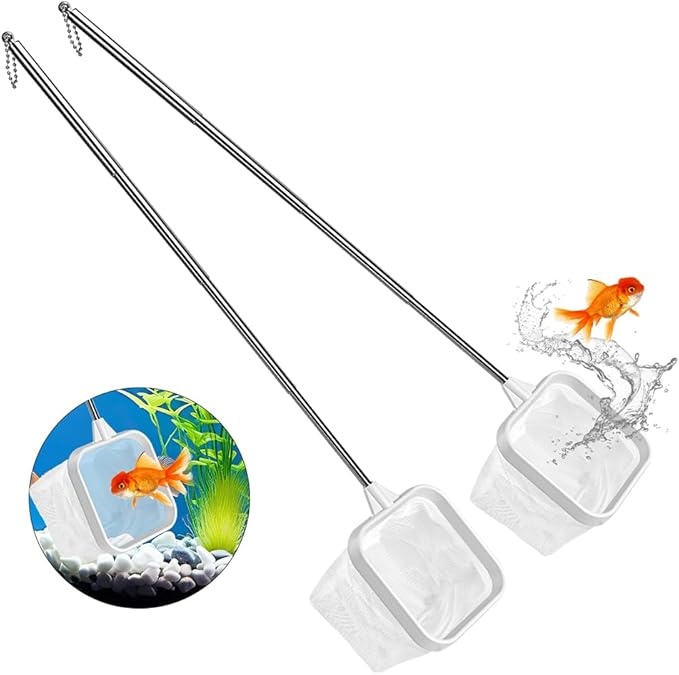
2-Pack White 3-Inch Aquarium Net – Small Fish Tank Tool for Shrimp & Bettas, Fast-Dry Mesh Scoop (Dual-Purpose Cleaner & Decor) by ViiWxx
About This Transform your aquarium maintenance with our 2pcs white small fish net for fish tank, designed for the delicate care of your betta fish and shrimp in your 3 gallon fish tank or 5 gallon aquarium. Perfect for aquarium water changer tasks and ensuring your aquarium cleaner works efficiently. Crafted for precision, our aquarium fish net is ideal for handling small creatures in your betta fish tank or goldfish tank. Its 3-inch size is perfect for navigating through fish tank plants and decorations, making it an essential among fish tank accessories. Elevate your aquarium experience with our durable small fish net, a must-have for any aquarium accessories collection. Whether you're managing your beta fish aquariums or cleaning your fish tank, this net ensures a safe and stress-free environment for your aquatic pets. Our fish net for fish tank is not just a tool but a companion for your aquarium siphon and cleaning tools. Its gentle yet effective design is perfect for use in your shrimp tank accessories or when adding new fish tank decor, ensuring your water remains pristine. Discover the versatility of our aquarium net, a perfect match for your fish tank cleaner and siphon. Whether you're a fan of betta fish tank decor or need a reliable tool for your 5 gallon fish tank, this net is your go-to for maintaining a healthy aquatic environment. Overview Size : 3" Color : White Material : Metal, Nylon Brand : ViiWxx Item Weight : 2.15 Ounces
Brand: ellz
Category: Animals & Pet Supplies > Pet Supplies > Fish & Aquatic Supplies > Aquarium Fish Nets > Shrimp Nets